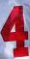
Number: 4